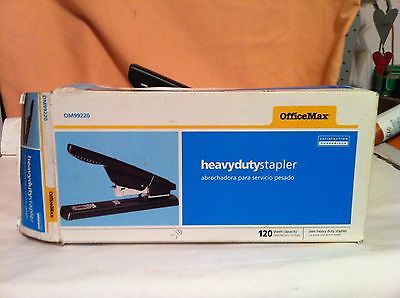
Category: stapler